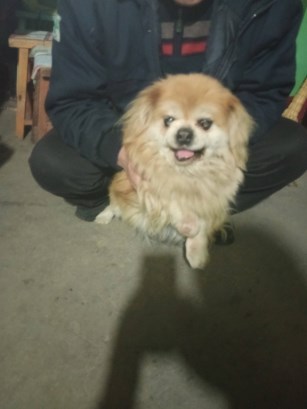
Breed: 3336-n000121-chinese_rural_dog